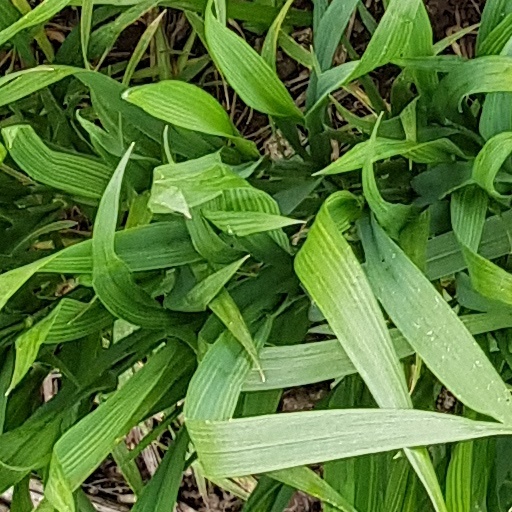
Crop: wheat